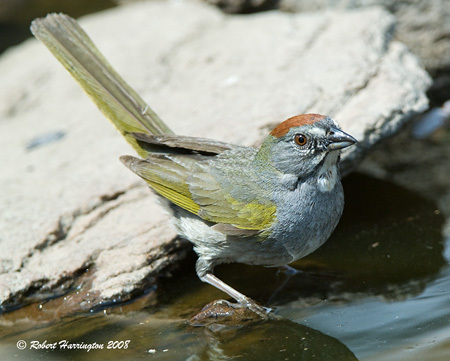
the bird has white throat, gray breast and belly, green and gray wings, brown tarsus and feet.
this is a grey bird with an orange crown, a small black beak and yellow wings.
a small bird with a white throat, with red crown and gray small bill.
a bird with a triangular bill, red crown, and yellow secondaries.
this bird is grey and yellow in color with a stubby beak, and black eye rings.
the green primaries and tail are interesting compared to the bird's silver breast and silver beak.
this bird has a silver breast and light green primaries, with a rust red crown and short silver bill.
this multi colored bird has a long tail, short wings, and a white patched throat.
this particular bird has a belly that is white and graya small bird with green and gray feathers, gray wattle, orange crown, brown eyes, and a small gray beak.
Species: Green Tailed Towhee